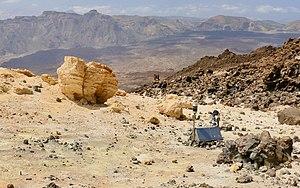
Le Teide est un stratovolcan situé sur l'île de Tenerife, dans l'archipel des îles Canaries, à l'ouest des côtes d'Afrique du Nord. Il culmine à 3 718 m, ce qui en fait le point culminant d'Espagne, le plus haut sommet dans l'océan Atlantique, mais aussi la troisième plus haute structure volcanique au monde si on compte depuis le fond océanique.